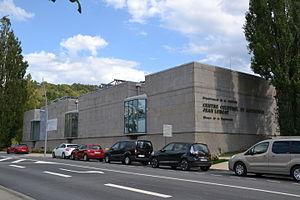
Centre culturel et musée de la tapisserie d'Aubusson (Creuse, France).
La Cité internationale de la tapisserie a ouvert ses portes le 10 juillet 2016. Elle intègre l'ancien musée départemental de la tapisserie d'Aubusson créé en 1982, à l’initiative du Conseil général de la Creuse, afin de présenter l'histoire et les collections de tapisseries d'Aubusson et de Felletin situés dans le département de la Creuse et la région Nouvelle-Aquitaine.